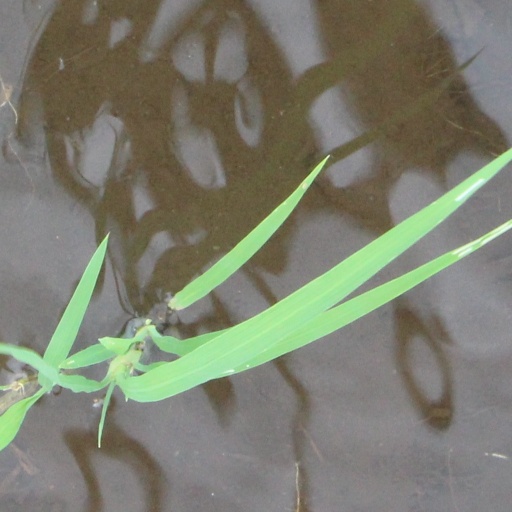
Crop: rice